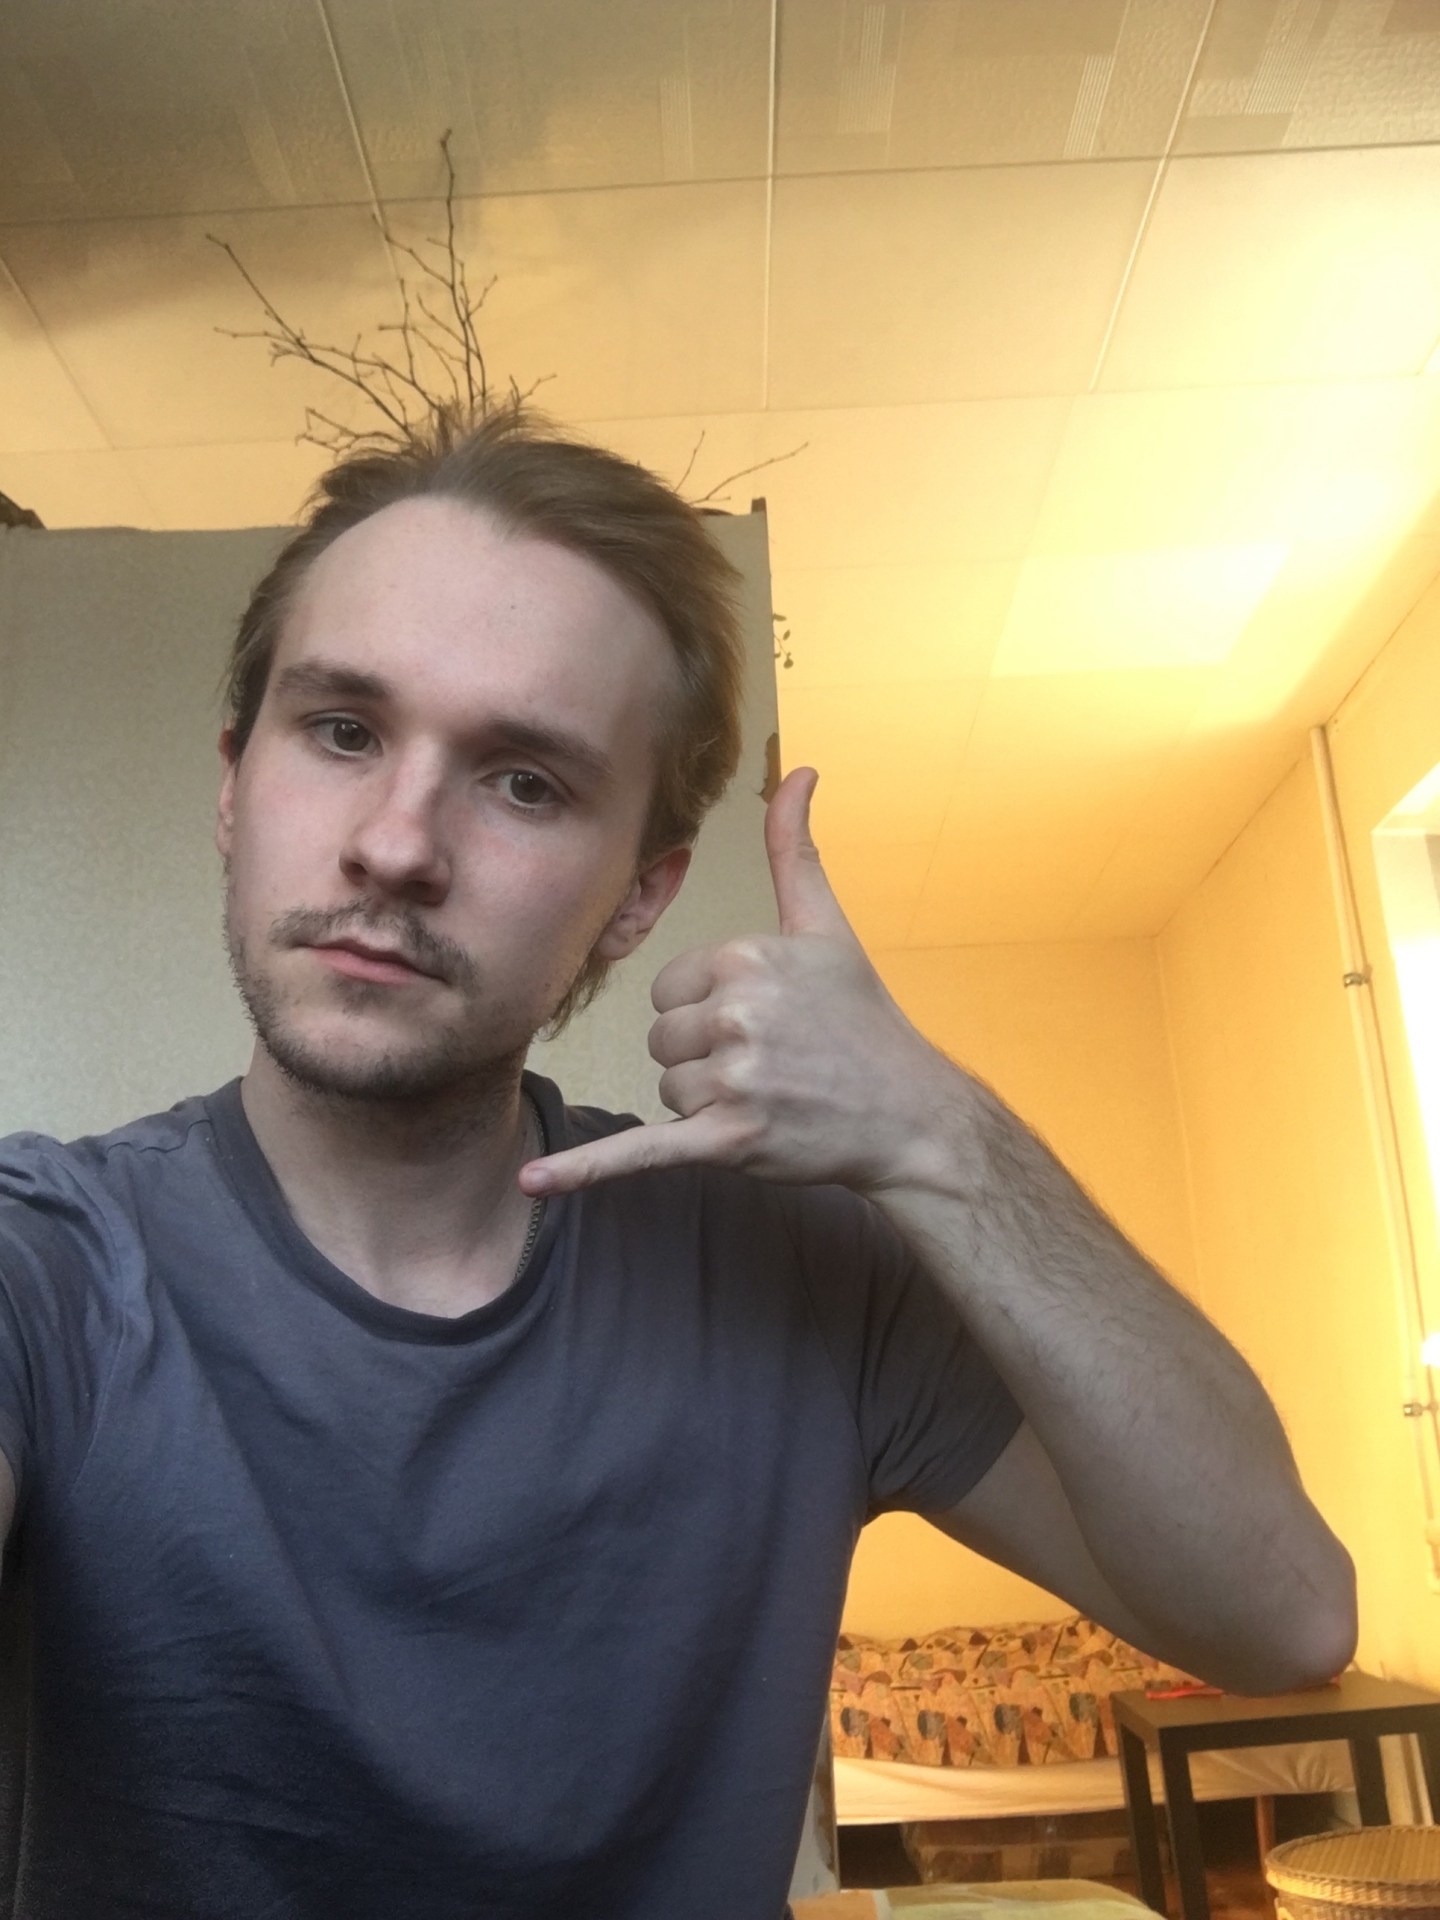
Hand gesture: call